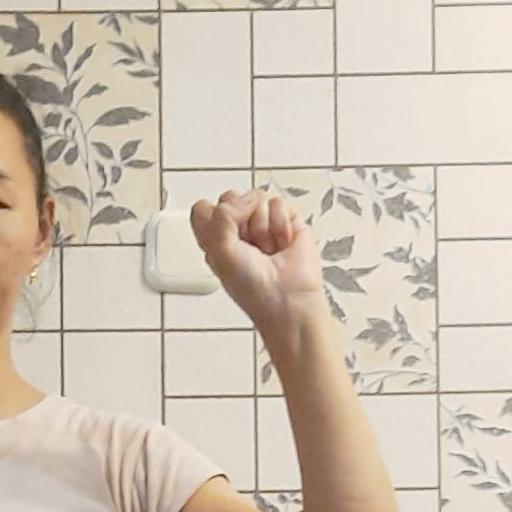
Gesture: fist